Brooklyn Enterprise

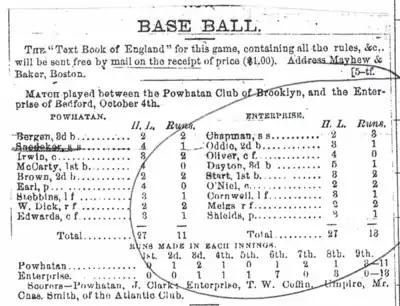
Box score of Enterprise vs. Powhatan match published in "Wilkes Spirit of the Times" newspaper, October 15, 1859

“Any one who witnessed the [May 28, 1858] game [between the Star Club of Brooklyn and the Enterprise Club of Brooklyn] will admit that of all Junior clubs, they rank highest," reported "Porter's Spirit of the Times". "It was played by both sides as finely, and as many excellent points were made, as will be seen in almost any match of the Senior players. … We shall watch with much interest the future games of these clubs, and advise those who wish to witness much pretty play, to be present at whatever game they may participate in."